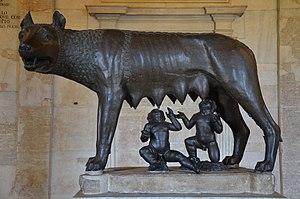
La Louve du Capitole, Musei Capitolini, Rome.